I Am the Cheese (film)

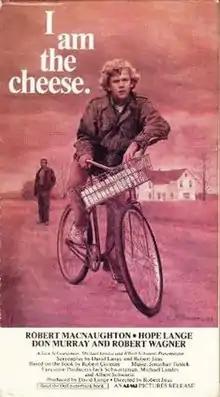
Film poster

I Am the Cheese is a 1983 American film adaptation of Robert Cormier's 1977 novel of the same name, about a young man's journey to find the truth behind his family. The film was directed by Robert Jiras and filmed in Vermont.